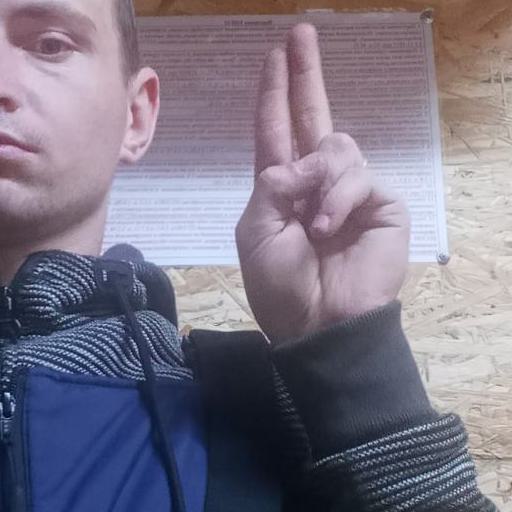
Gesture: two_up